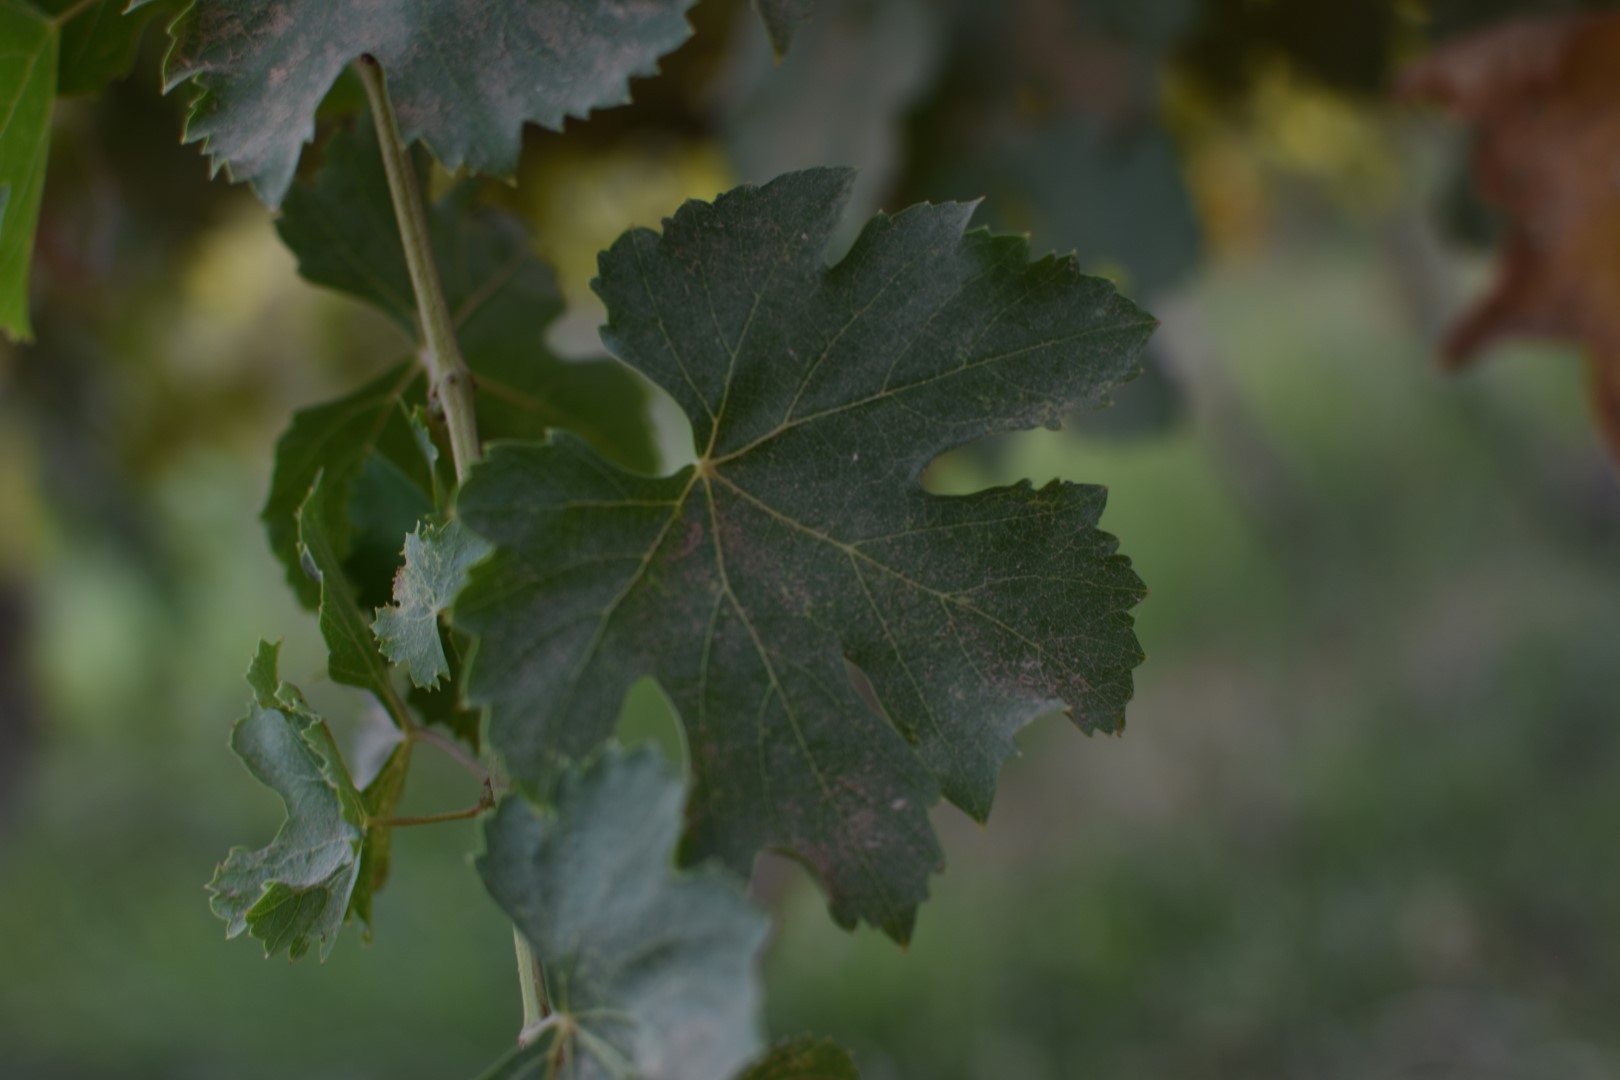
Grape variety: Thompson Seedless